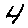
Label: 4